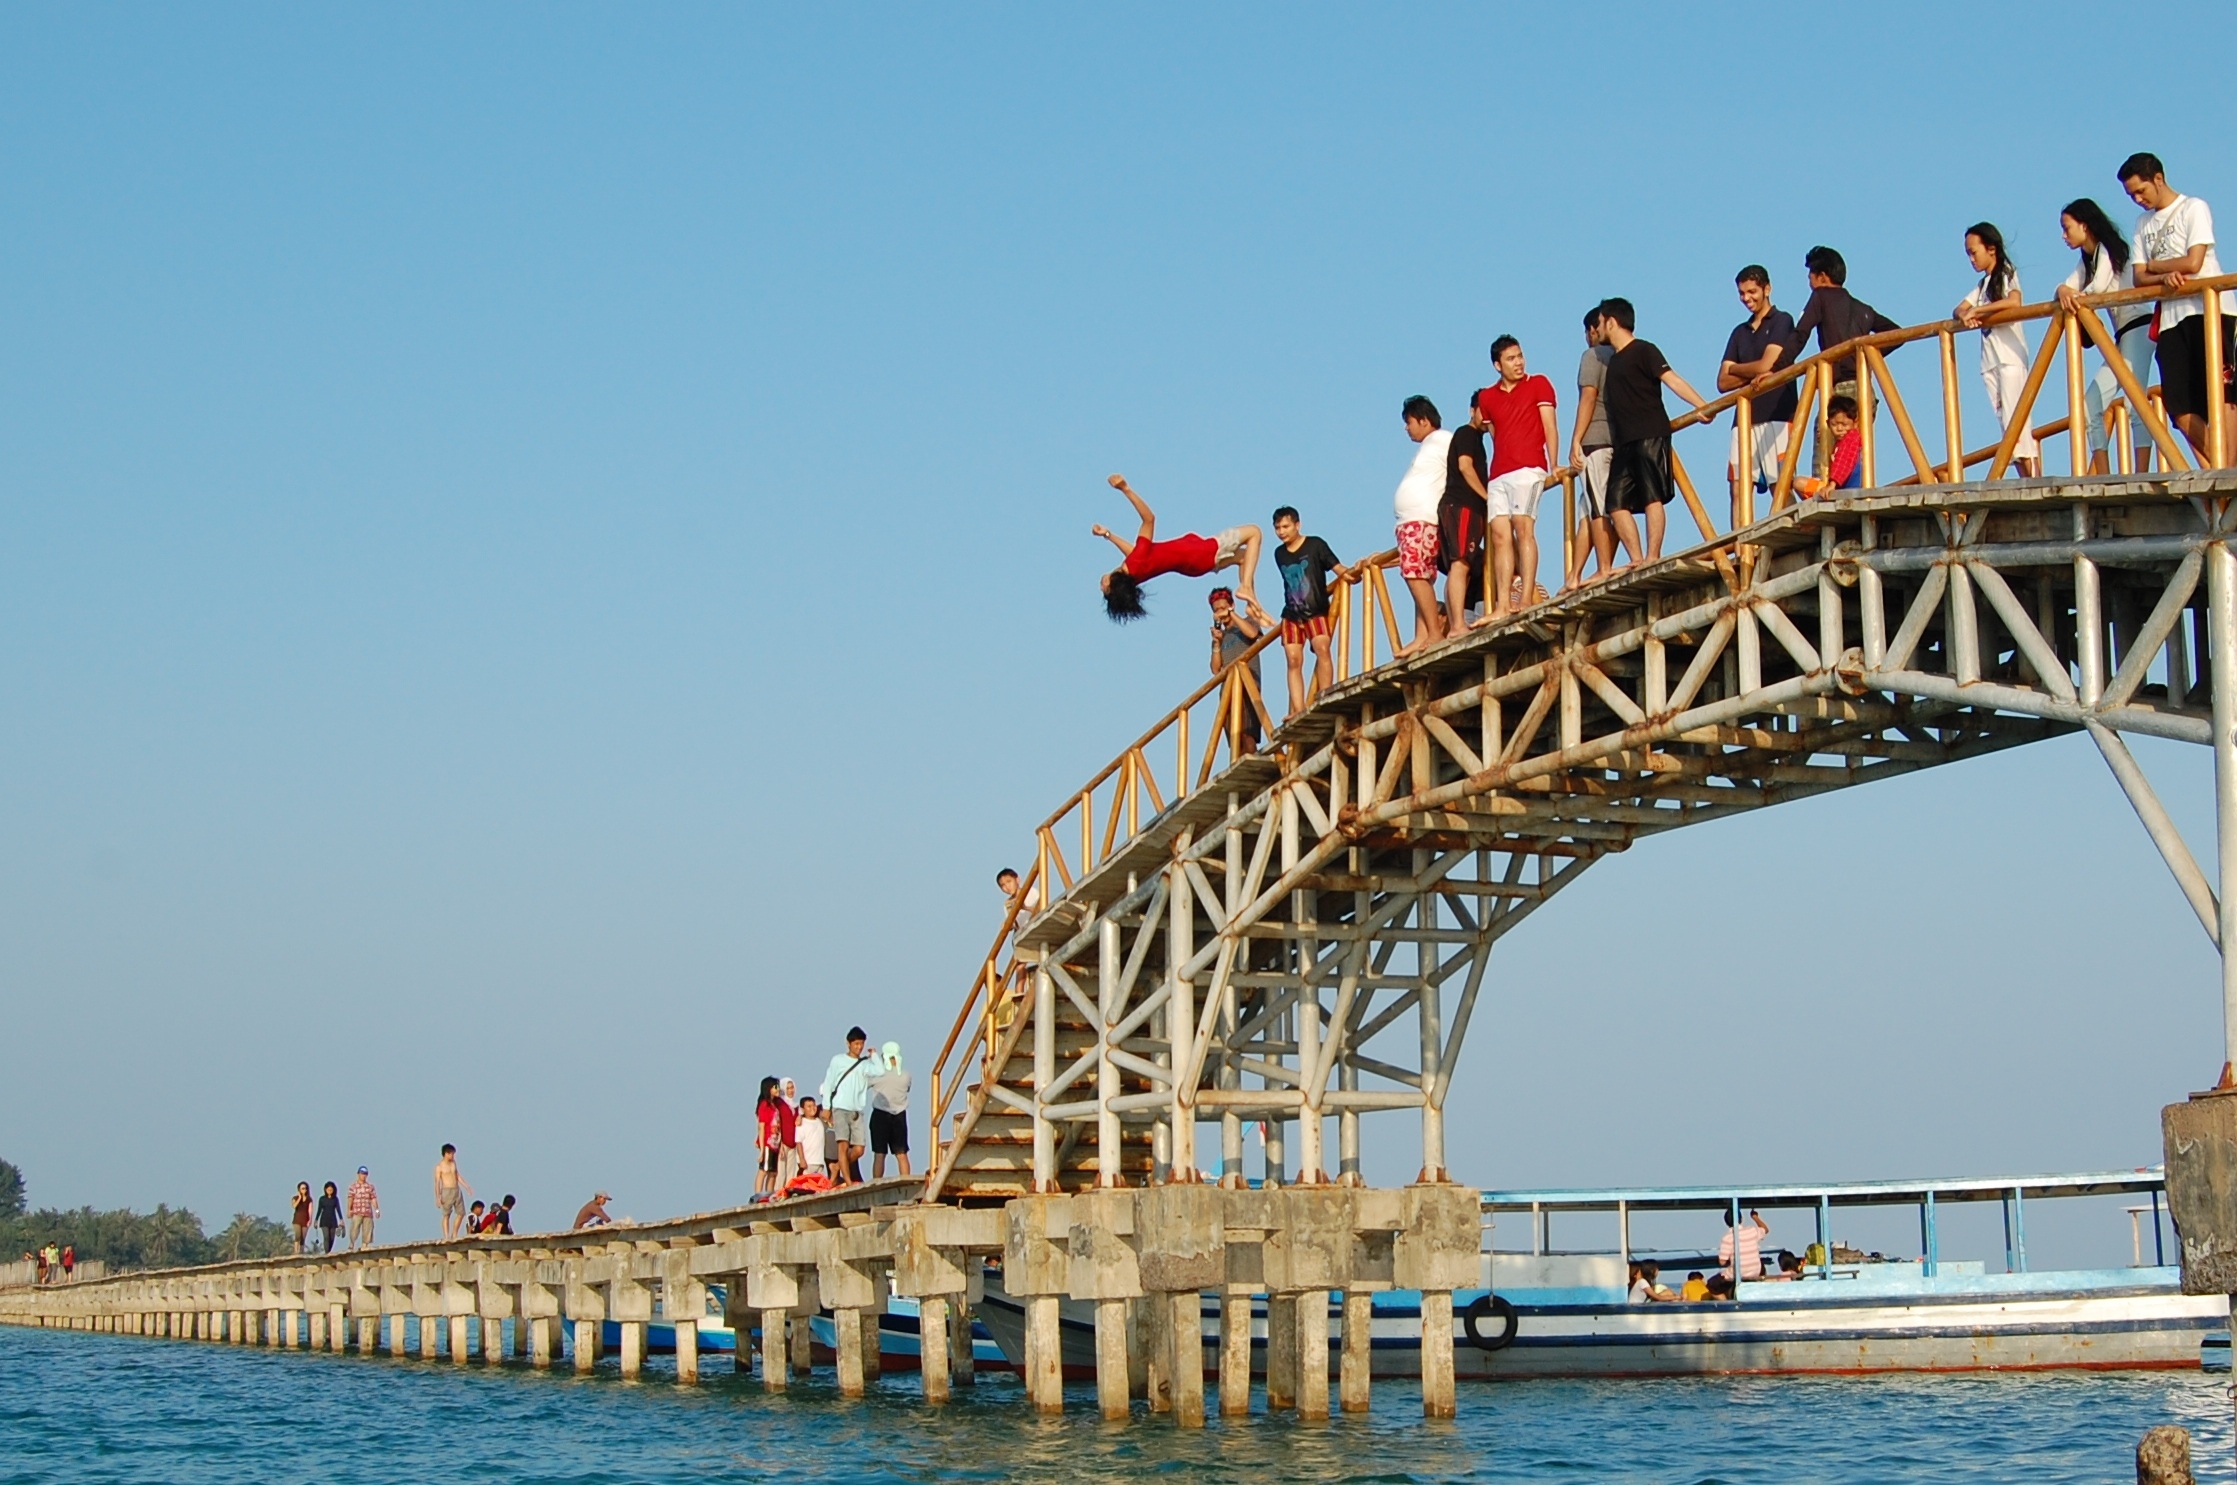
sea, water, nature, outdoor, ocean, people, sky, boardwalk, bridge, pier, jump, walkway, summer, vacation, travel, jumping, young, vehicle, amusement park, holiday, freedom, tourism, lifestyle, leisure, fun, happy, happiness, boating, joy, active, nonbuilding structure